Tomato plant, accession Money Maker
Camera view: horizontal (90 deg, fisheye); turntable rotation: 90 degrees
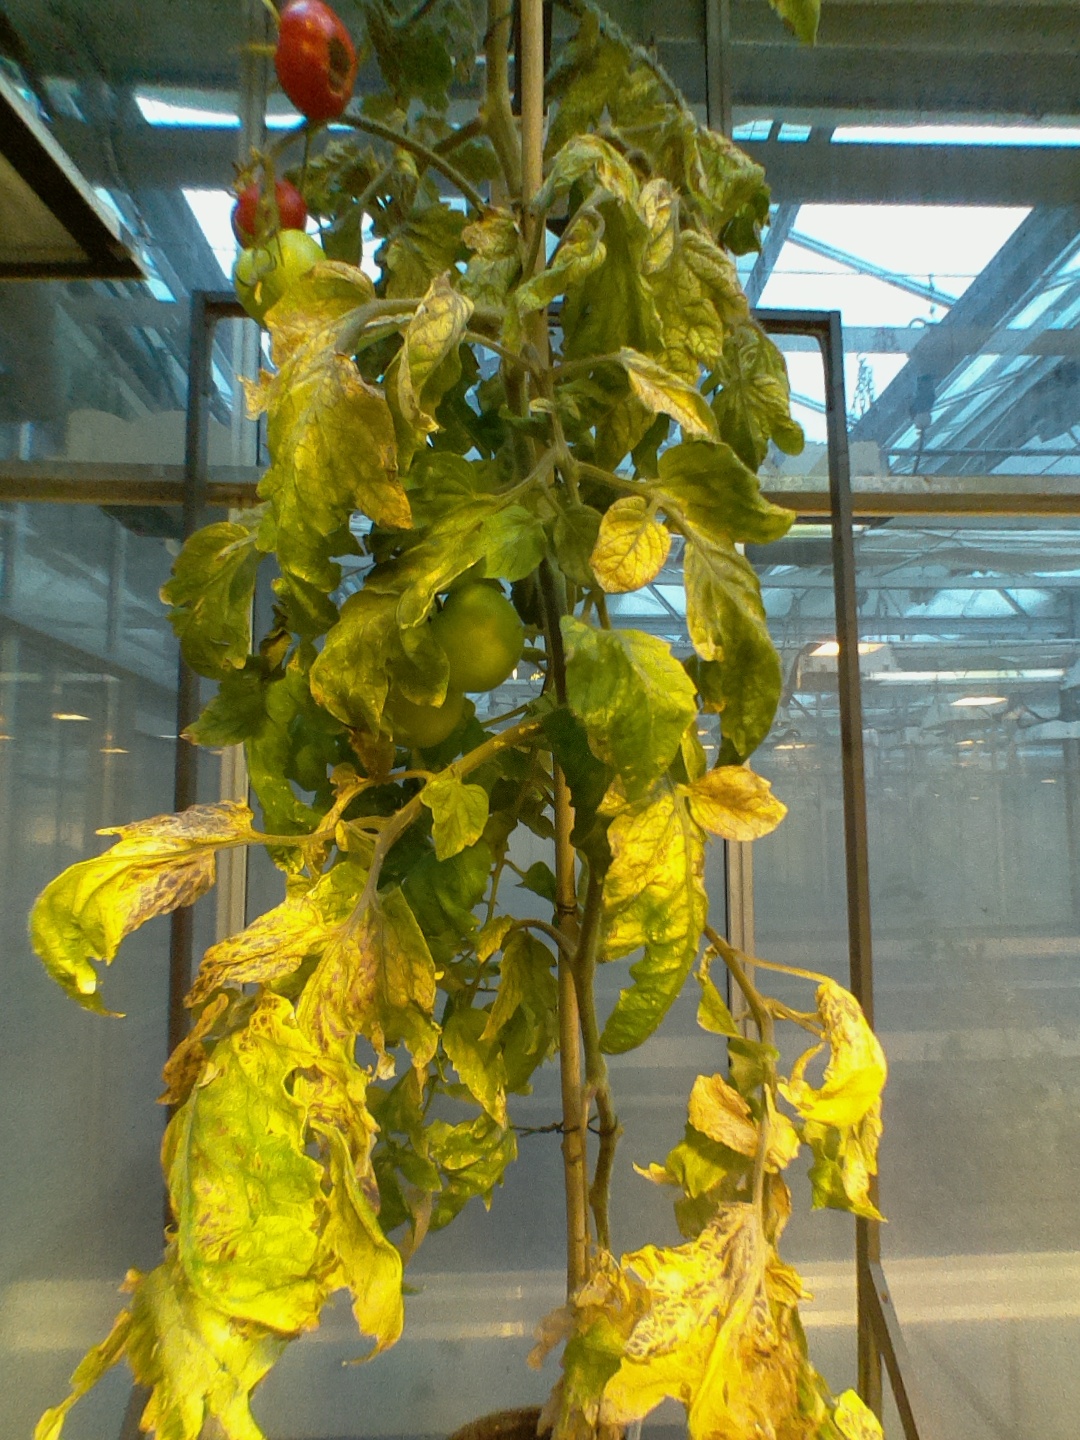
BBCH growth stage 84: 40%-50% of fruits show typical fully ripe color